68th Academy Awards

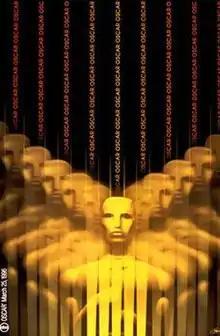
Official poster

The 68th Academy Awards ceremony, organized by the Academy of Motion Picture Arts and Sciences (AMPAS), honored the best films of 1995 in the United States and took place on March 25, 1996, at the Dorothy Chandler Pavilion in Los Angeles beginning at 6:00 p.m. PST / 9:00 p.m. EST. During the ceremony, AMPAS presented Academy Awards (commonly referred to as "Oscars") in 24 categories. The ceremony, televised in the United States by ABC, was produced by David Salzman and Quincy Jones and directed by Jeff Margolis. Actress Whoopi Goldberg hosted the show for the second time, having previously presided over the 66th ceremony in 1994. Three weeks earlier, in a ceremony held at the Regent Beverly Wilshire Hotel in Beverly Hills, California, on March 2, the Academy Awards for Technical Achievement were presented by host Richard Dreyfuss.